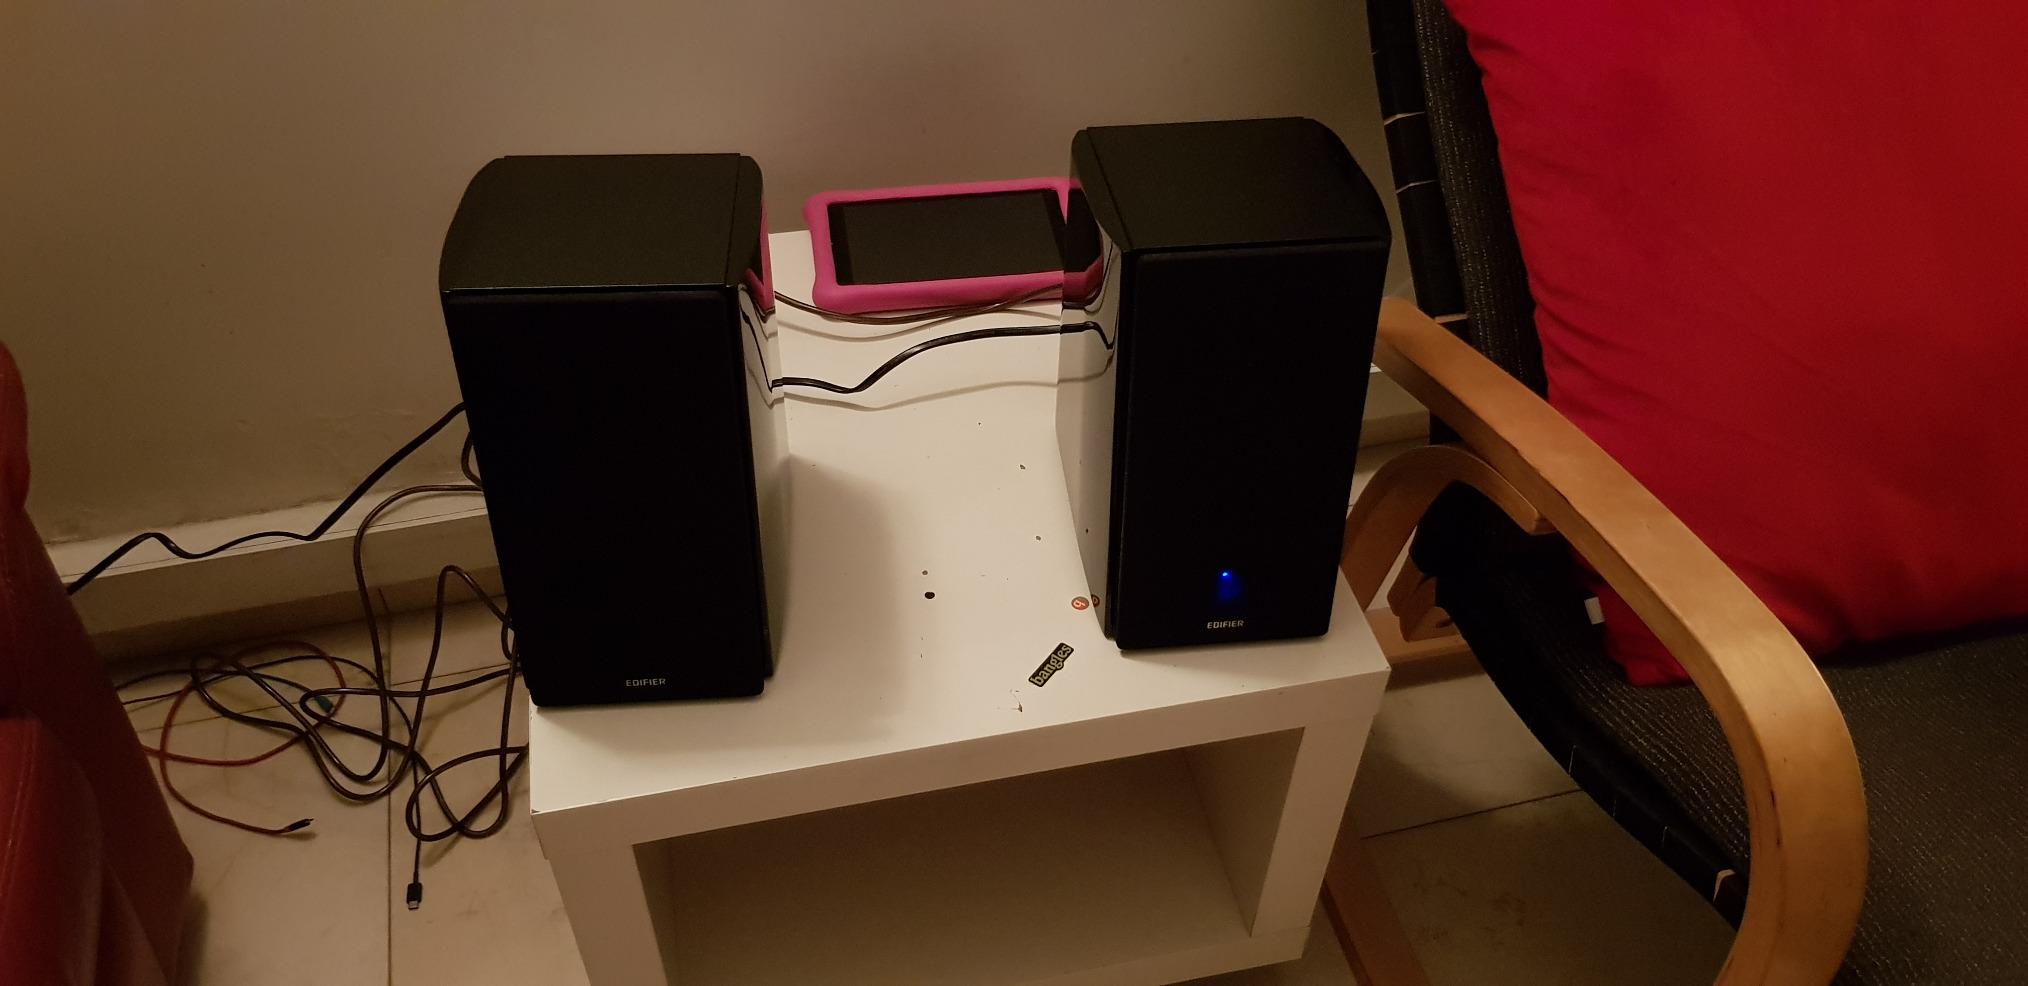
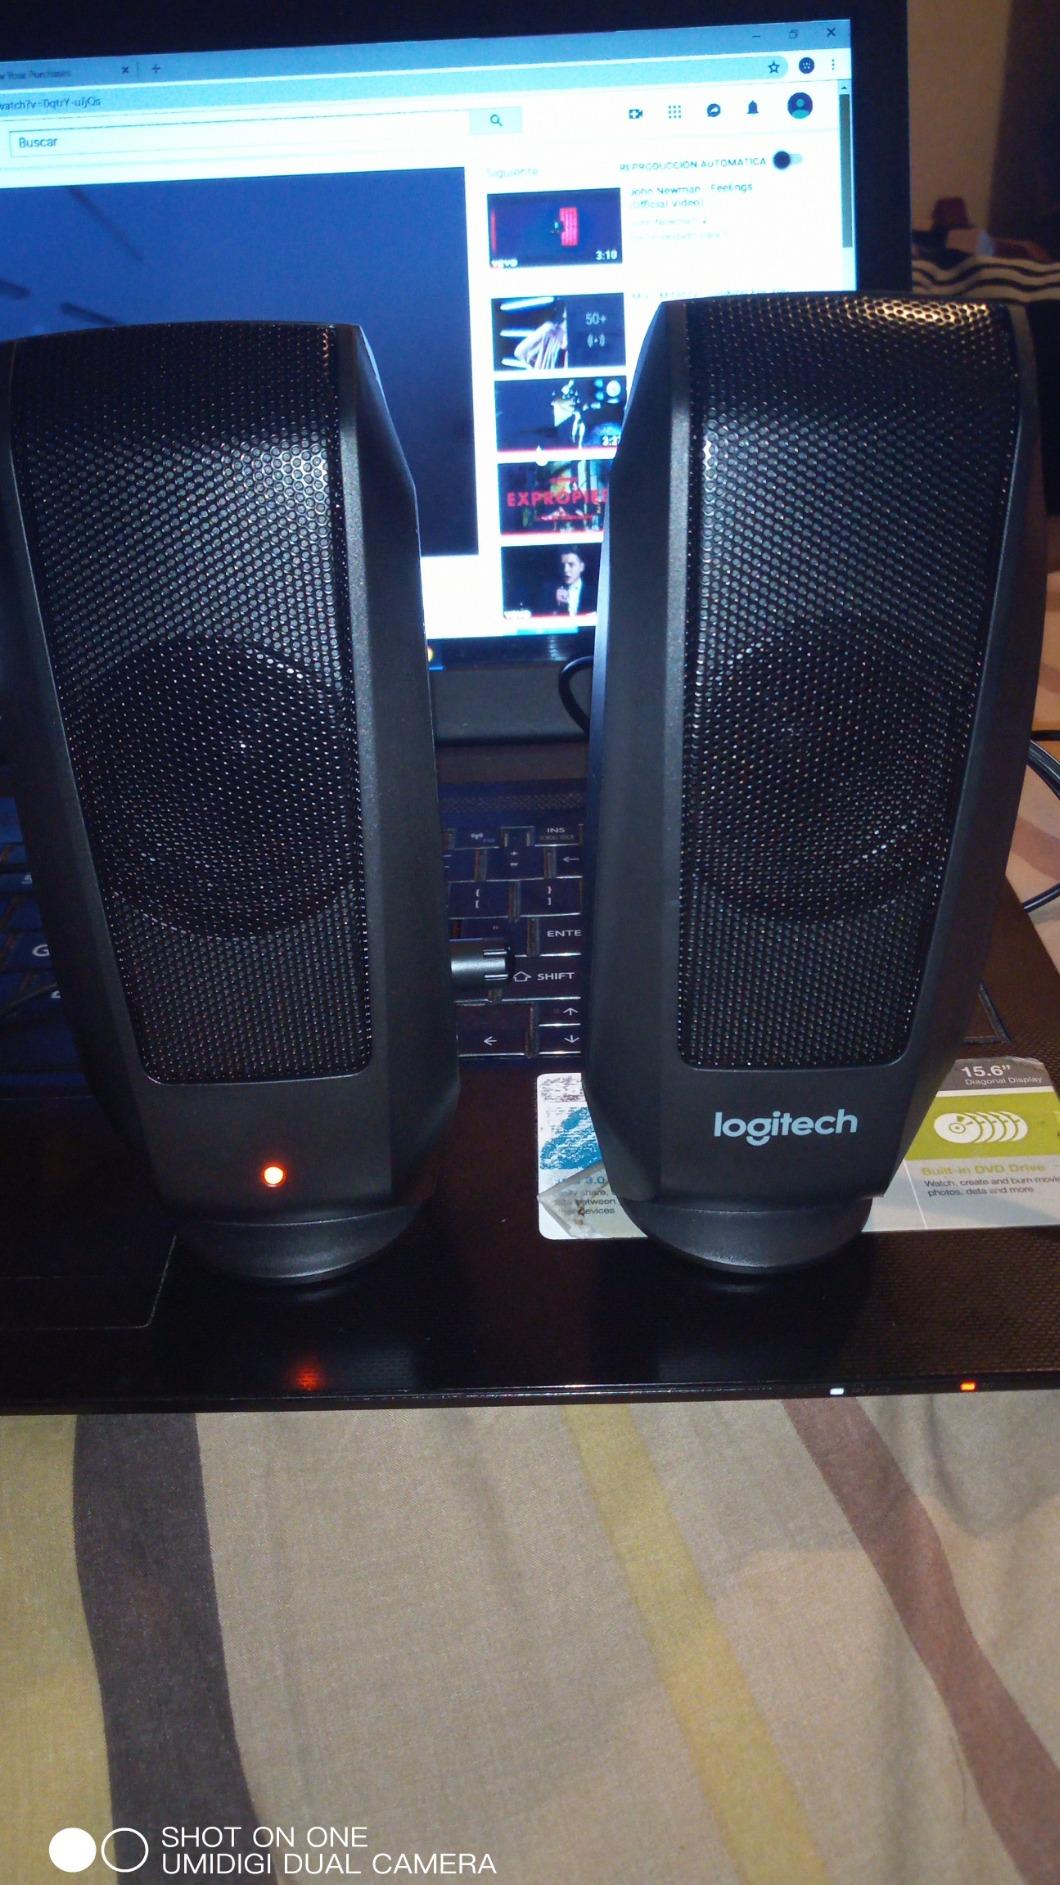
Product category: speaker
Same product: no